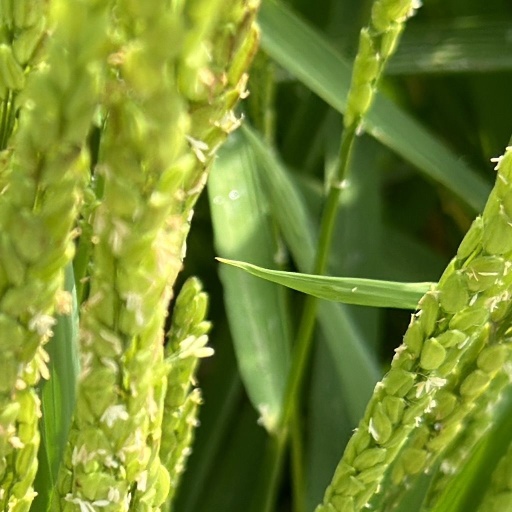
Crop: rice